Leon Smith (tennis)

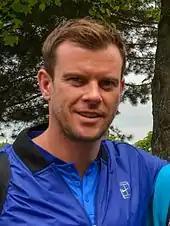
Smith at the 2016 French Open.

Leon Smith, (born 1976) is a British tennis coach. Smith has been captain of the Great Britain Davis Cup team since 2010, and led the Great Britain team to win the 2015 Davis Cup.